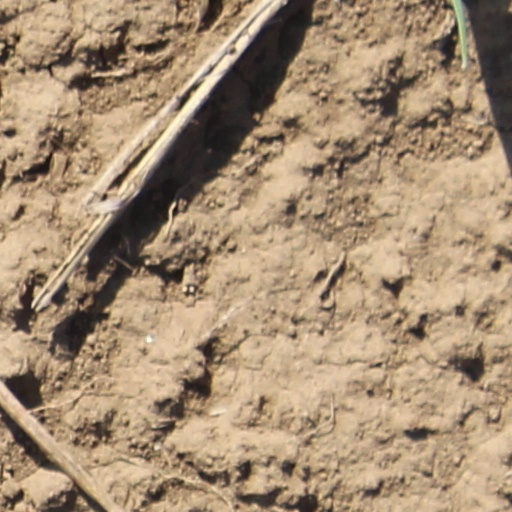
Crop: wheat